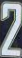
Number: 2